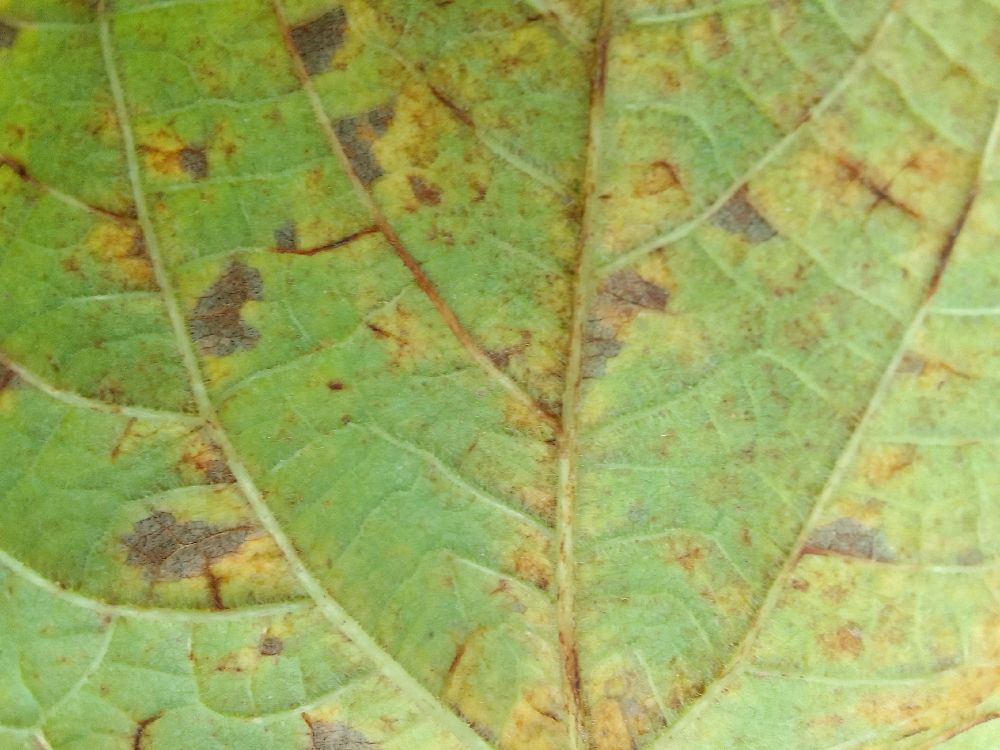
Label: anthracnose